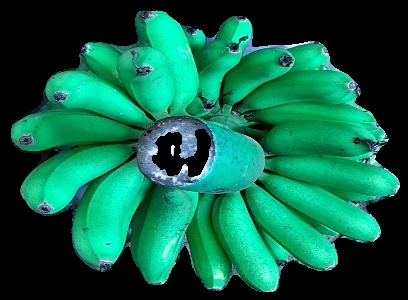
Variety: rasbale
Grade: grade1